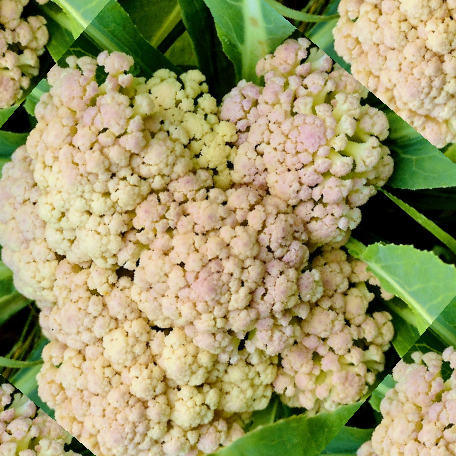
Label: Bacterial spot rot